Exodus of Kashmiri Hindus

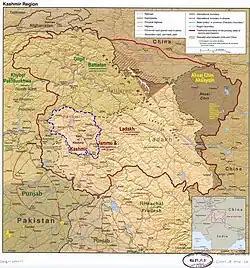
Political map of the disputed Kashmir region showing the Kashmir Valley or Vale of Kashmir, in the Indian-administered Kashmir division (in neon blue), from which a large proportion of Hindus have migrated out

The Exodus of Kashmiri Hindus, or Pandits, is their early-1990 migration, or flight, from the Muslim-majority Kashmir valley in Indian-administered Kashmir following rising violence in an insurgency. Of a total Pandit population of 120,000–140,000 some 90,000–100,000 left the valley or felt compelled to leave by the middle of 1990,